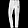
Label: Trouser